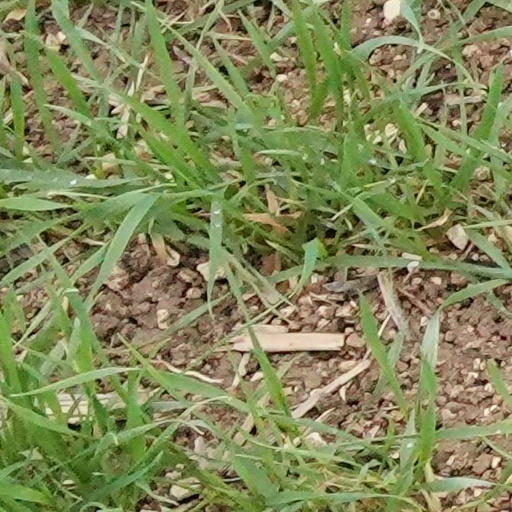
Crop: wheat